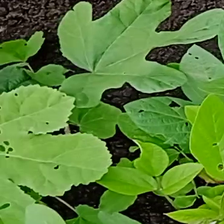
Weed species: Little_Mallow(Malva parviflora)